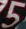
Number: 5